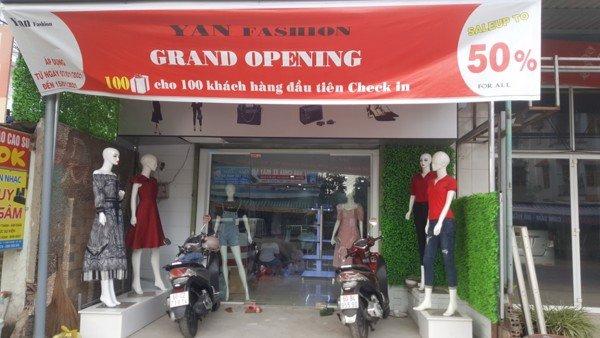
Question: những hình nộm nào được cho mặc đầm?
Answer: hai cái bên trái